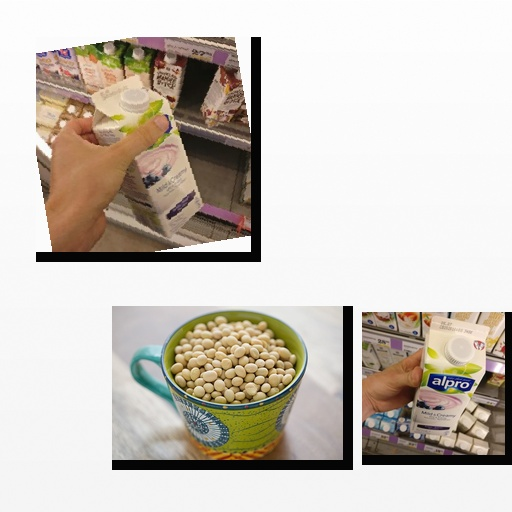
Food items: soybean, blueberry_soyghurt, blueberry_soy_yogurt